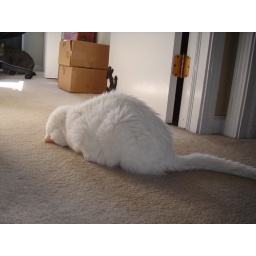
The blind, deaf cat that sleeps with her face buried in the carpet....